Morrison Bridge

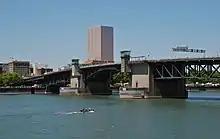
Viewed from the Eastbank Esplanade

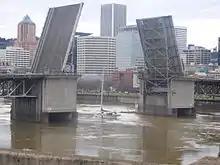
The opened Morrison Bridge, photographed from East Portland

The Morrison Bridge is a bascule bridge that spans the Willamette River in Portland, Oregon. Completed in 1958, it is the third bridge at approximately the same site to carry that name. It is one of the most heavily used bridges in Portland. It was added to the National Register of Historic Places in November 2012.